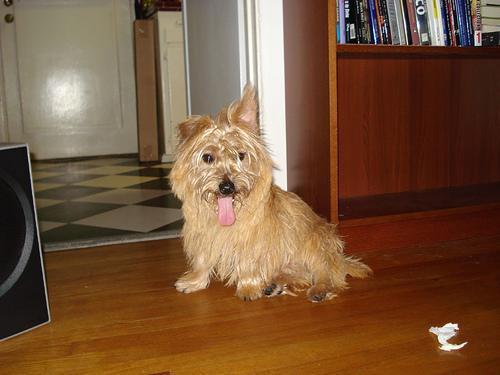
cairn